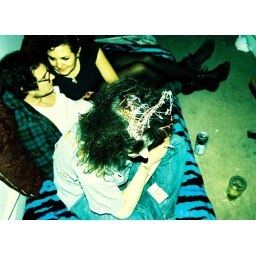
Crossed Processed 35mm Fujifilm Provia. Minolta 404si with additional chicken grease and sand in the lens.